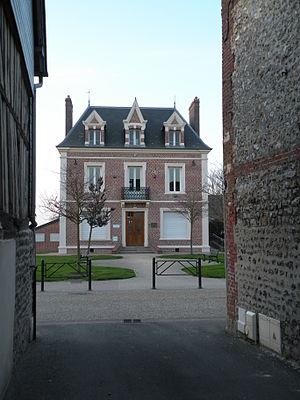
Mairie de La Rivière-Saint-Sauveur.
La Rivière-Saint-Sauveur est une commune française située dans le département du Calvados en région Normandie, peuplée de 2 538 habitants.